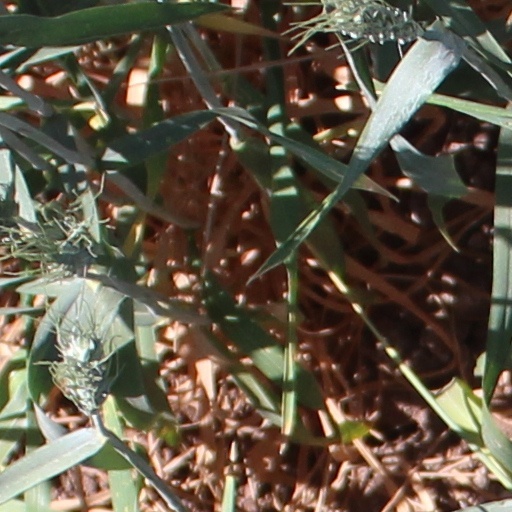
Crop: wheat